Kim Liên Temple

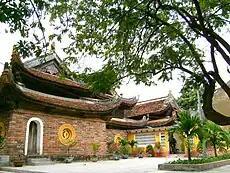
Kim Liên Pagoda

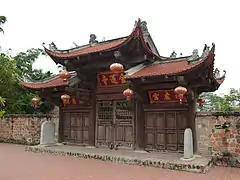
Tam quan of Kim Liên Pagoda, Hanoi

The Kim Liên Pagoda, Chữ Hán: 金蓮寺) is a Buddhist pagoda in Hanoi. The pagoda is built on a strip of silt land by West Lake, then in Nghi Tàm village, today in Quảng An village, Tây Hồ district. According to tradition, the pagoda was built on the foundation of the Lý dynasty Từ Hoa Palace, named after princess Từ Hoa, daughter of Lý Thần Tông (1128-1138), in an area used as a royal silk farm. The current pagoda was reconstructed 1771–1792.